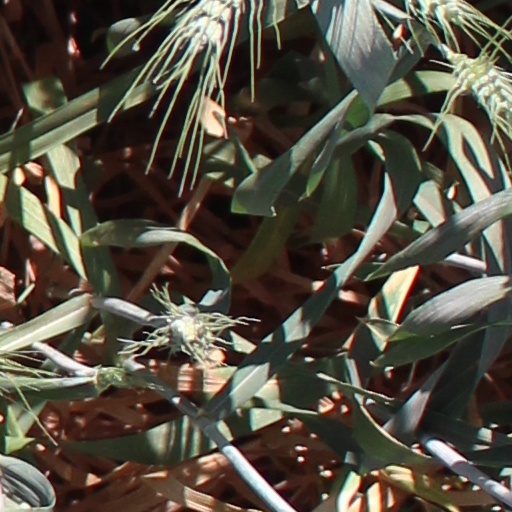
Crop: wheat